Crawfish Valley (Bear Creek)

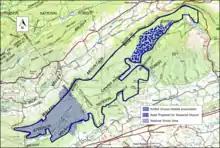
Boundary of the Crawfish Valley wildland as identified by the Wilderness Society

The area is located in the Appalachian Mountains of Southwestern Virginia, just west of Interstate 81 and about 7 miles west of Wytheville, Virginia.